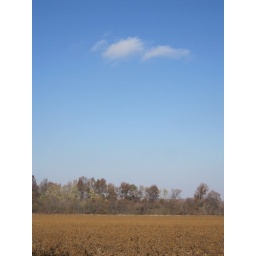
Some crops. I'm not sure what it was, but it was cool looking with the trees and sky in the background.